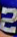
Number: 2